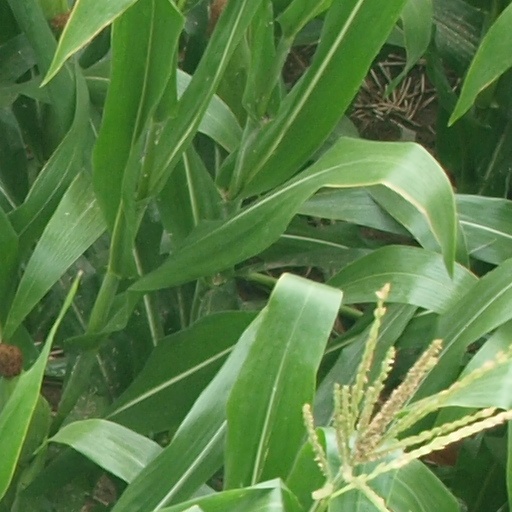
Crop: maize; corn